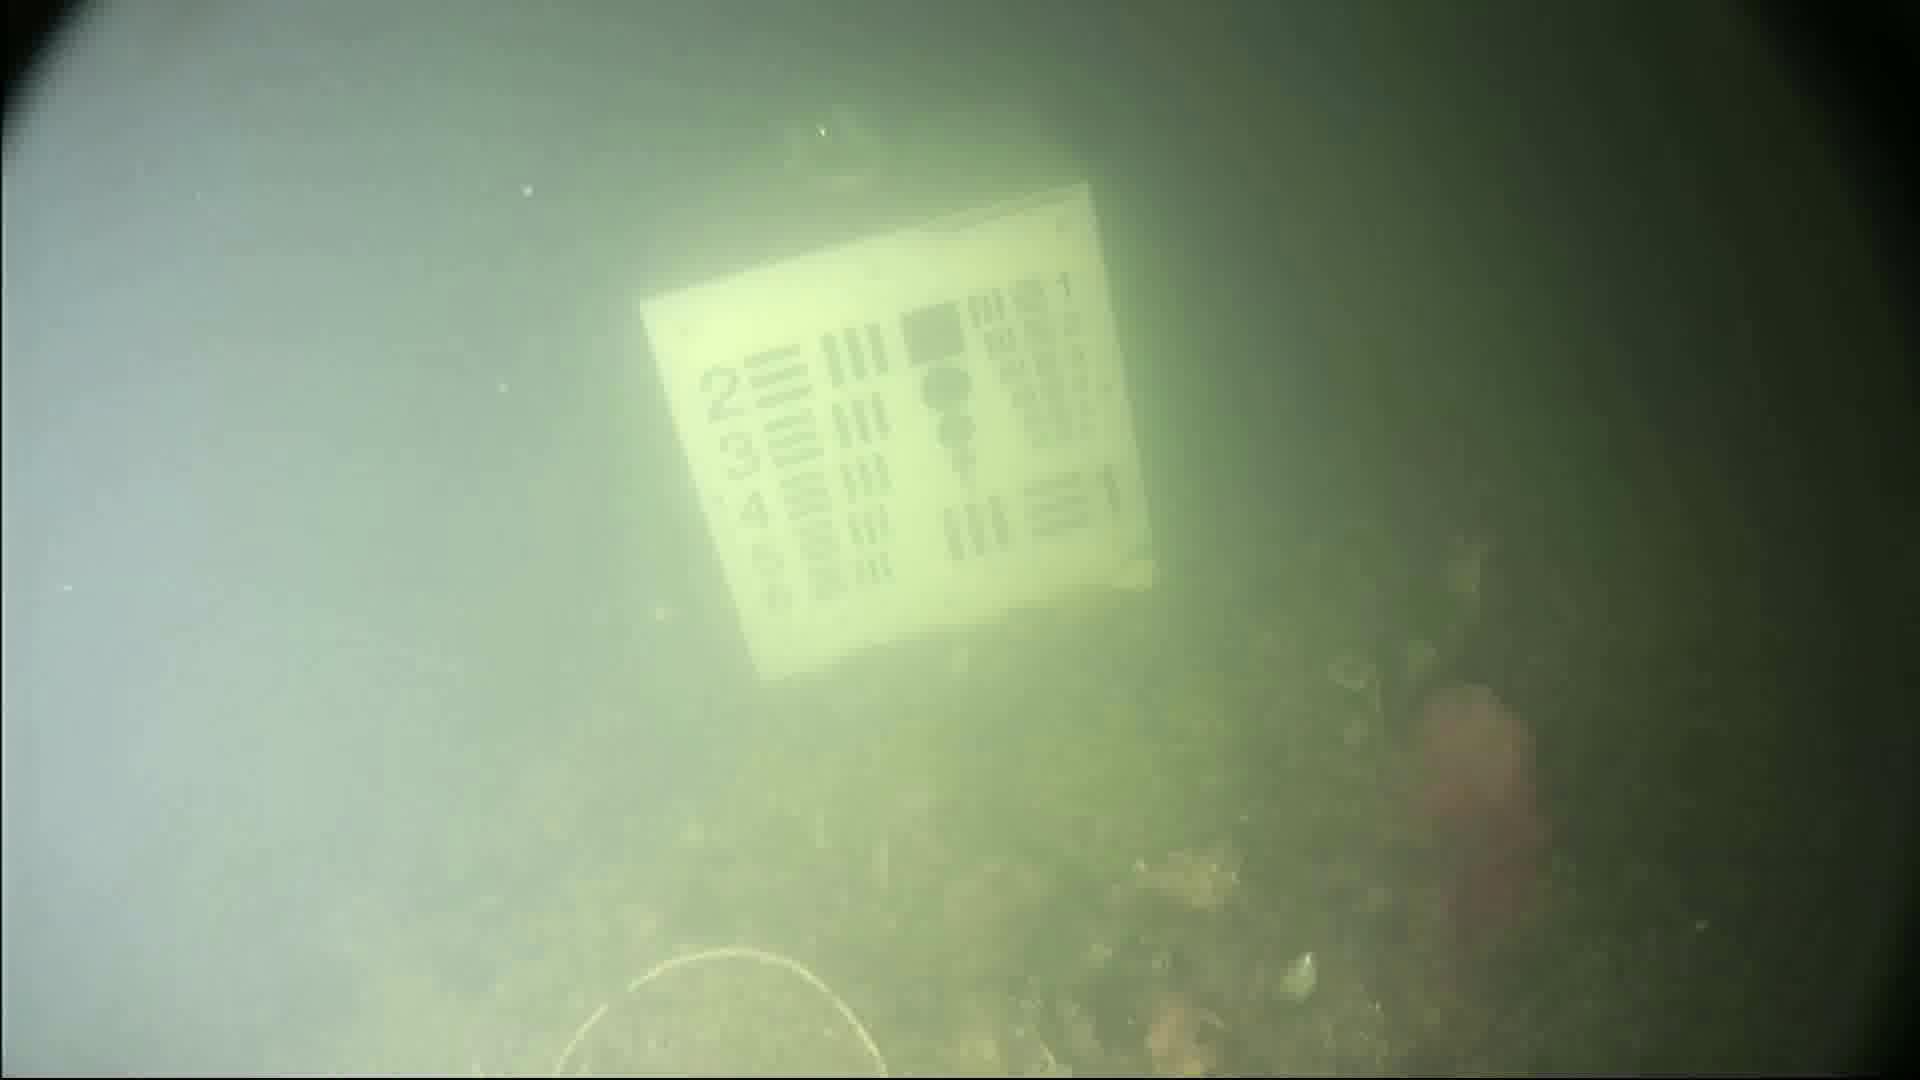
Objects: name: fish